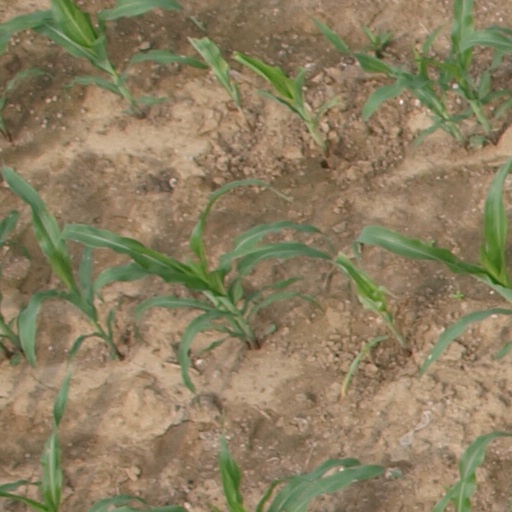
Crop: maize; corn